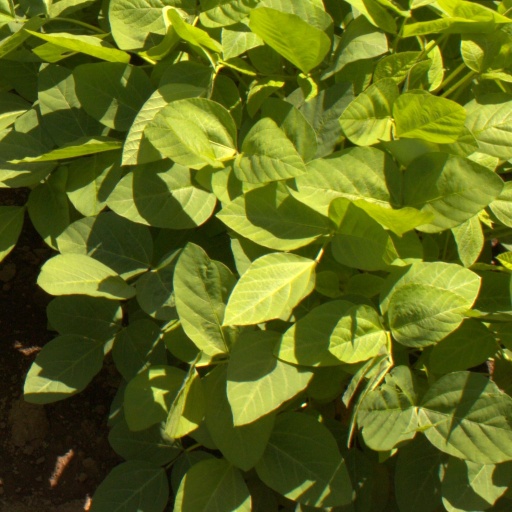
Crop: soybean